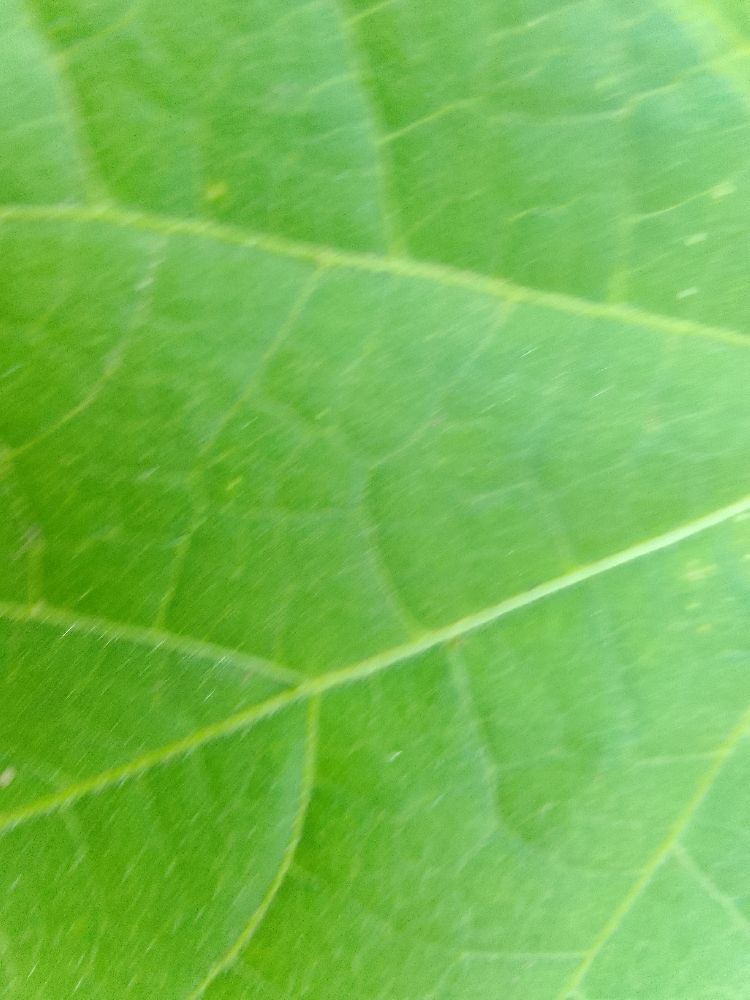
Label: healthy